Sexuality in South America

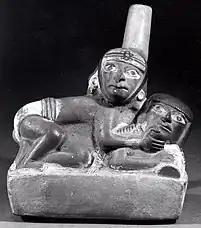

Since sexuality was not seen as taboo or different from other social activities, it was often represented in art, as is the case with the famous Moches ceramics (AD 15-800), which celebrates sexuality as a life force.